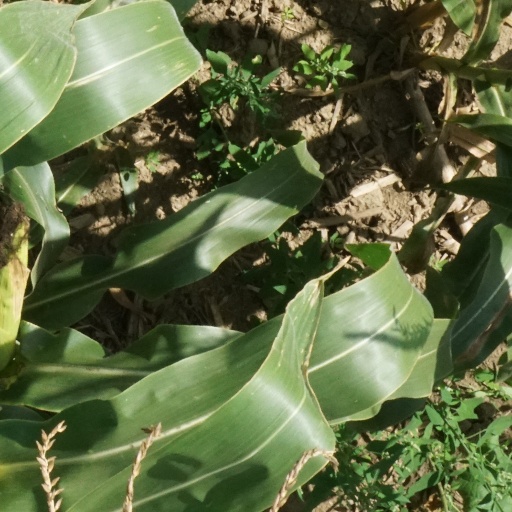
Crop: maize; corn